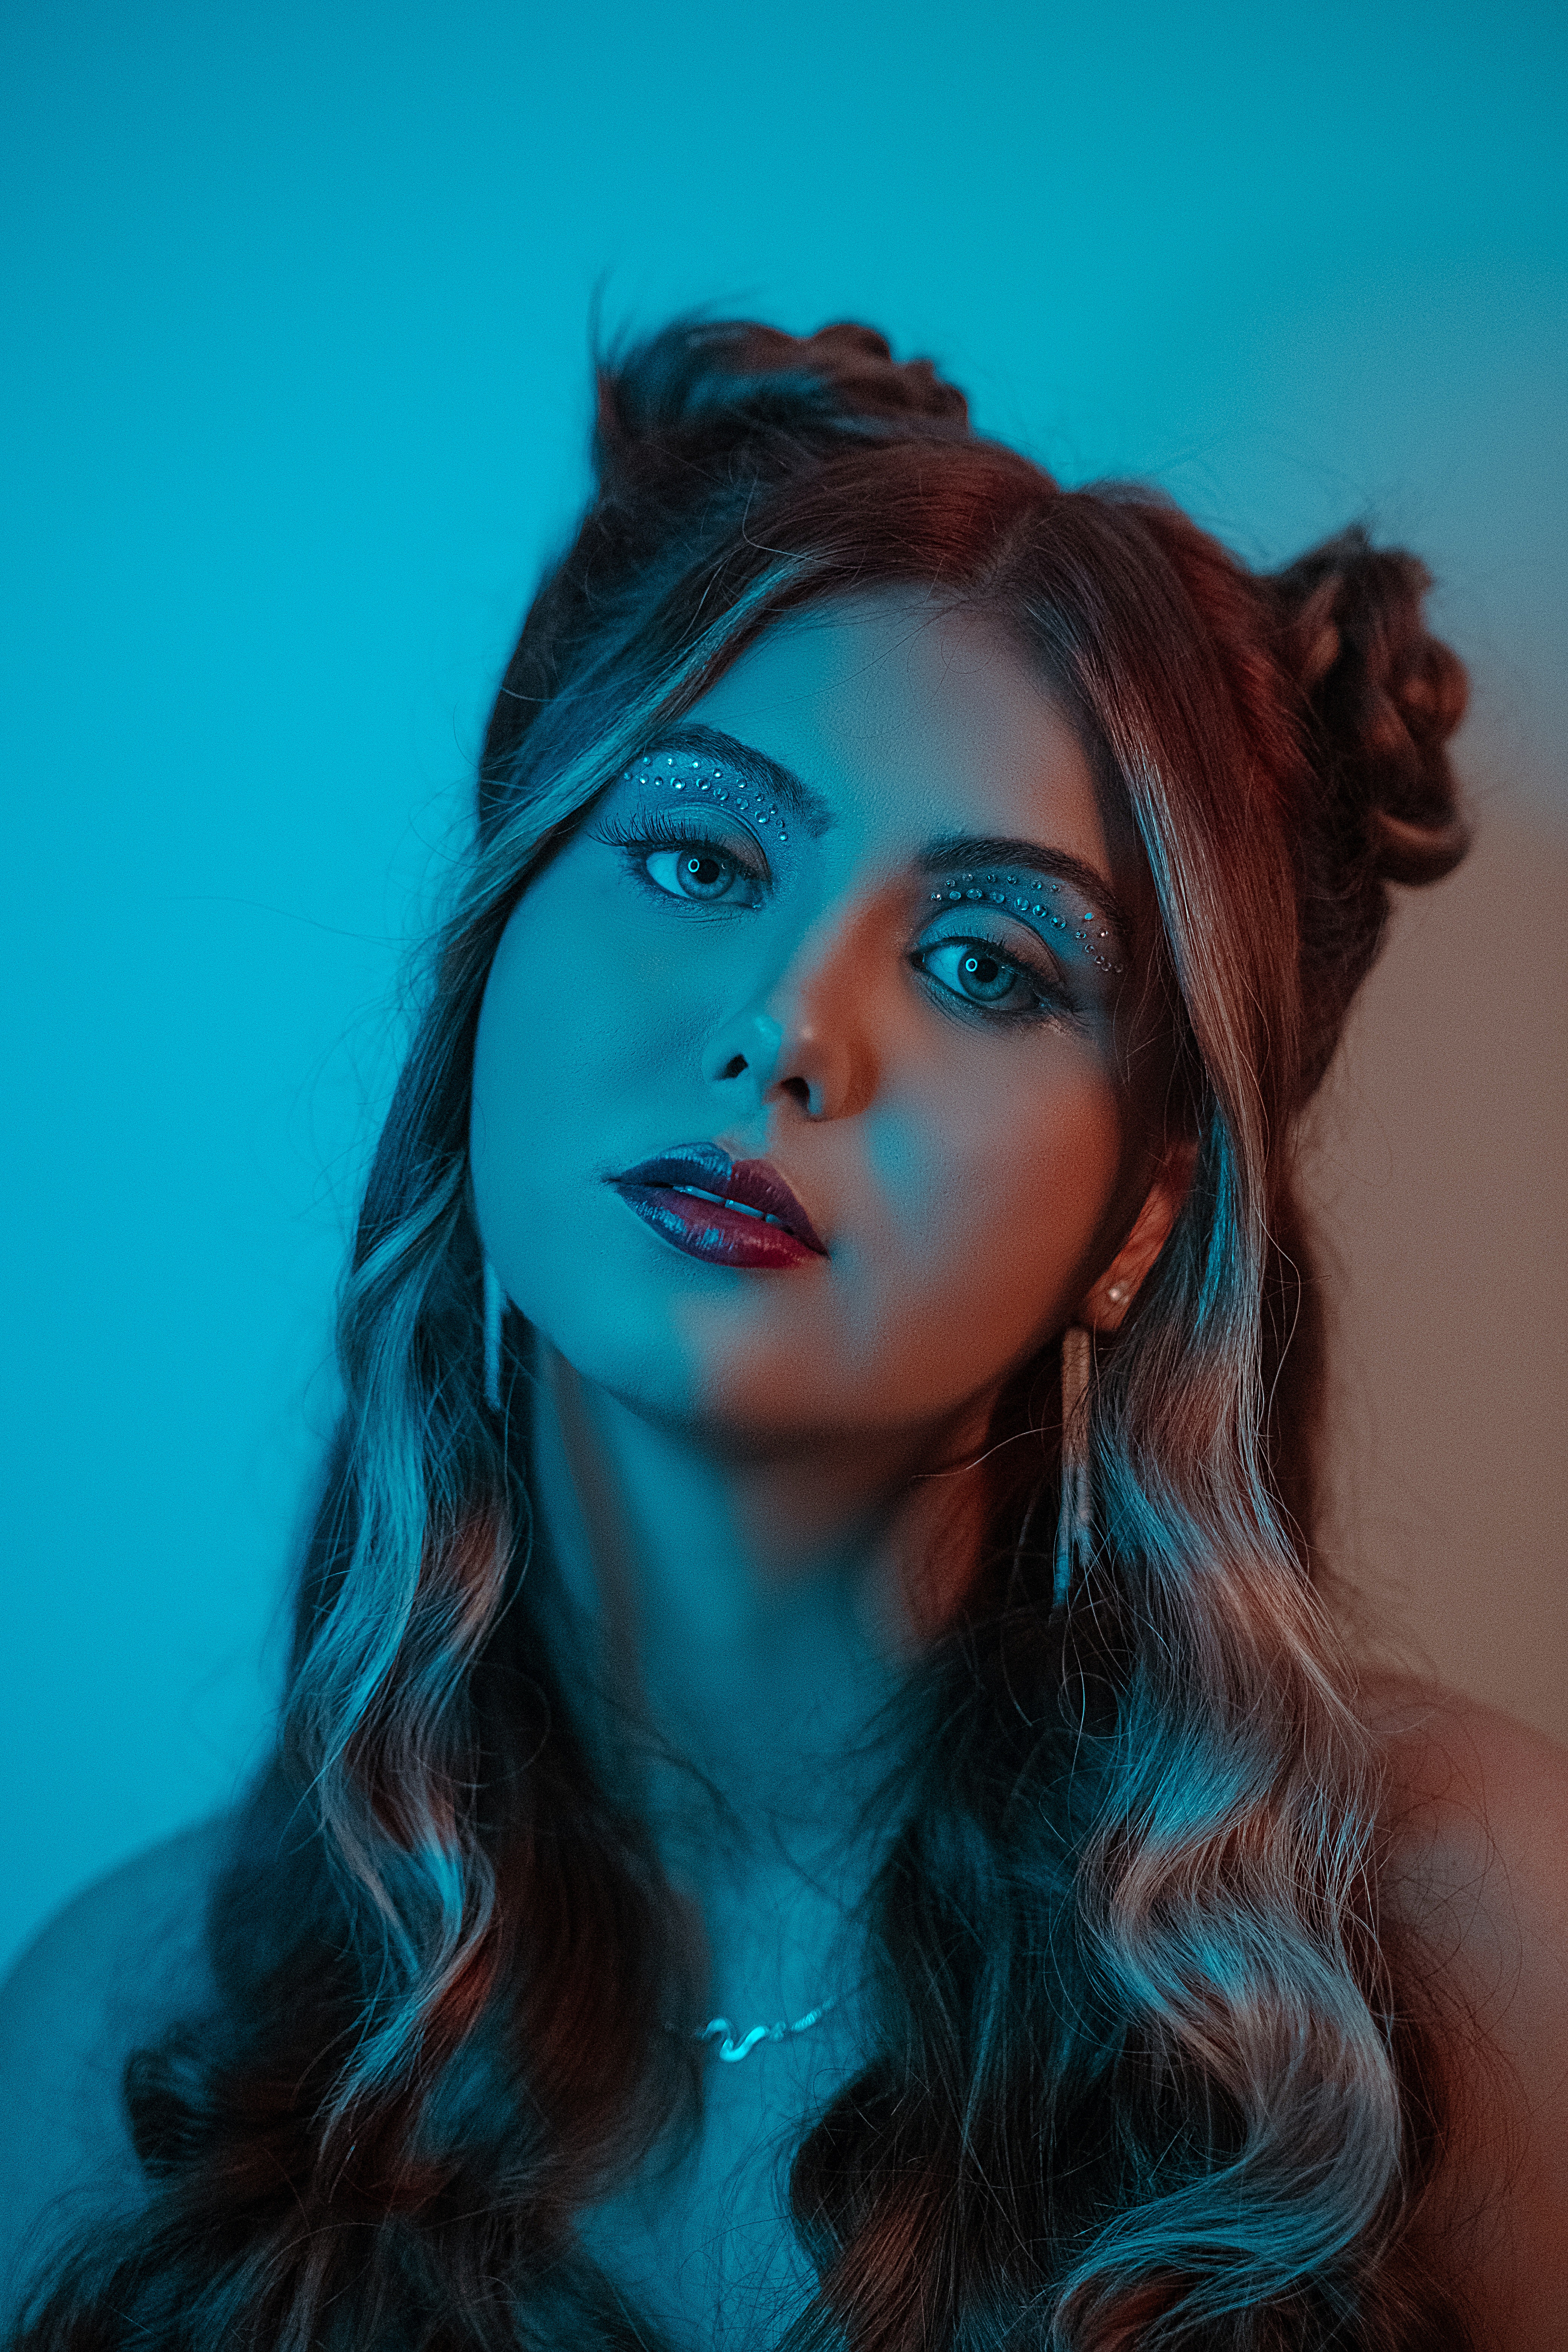
woman, lip, eyebrow, eyelash, lipstick, mouth, azure, eye liner, flash photography, jaw, purple, iris, makeover, black hair, electric blue, long hair, jewellery, layered hair, magenta, fashion design, brown hair, fashion model, fashion accessory, necklace, hair coloring, eye shadow, headpiece, portrait photography, darkness, feathered hair, fictional character, red hair, portrait, fur, goth subculture, costume, art model, photo shoot, illustration